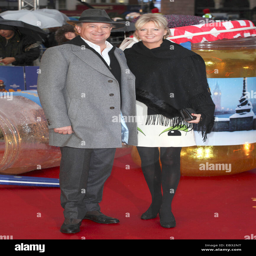
actor and woman arriving for the film premiere